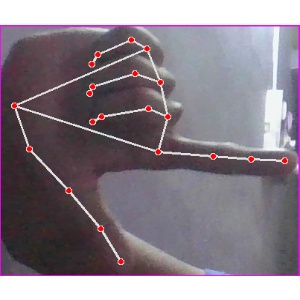
अक्षर: ख